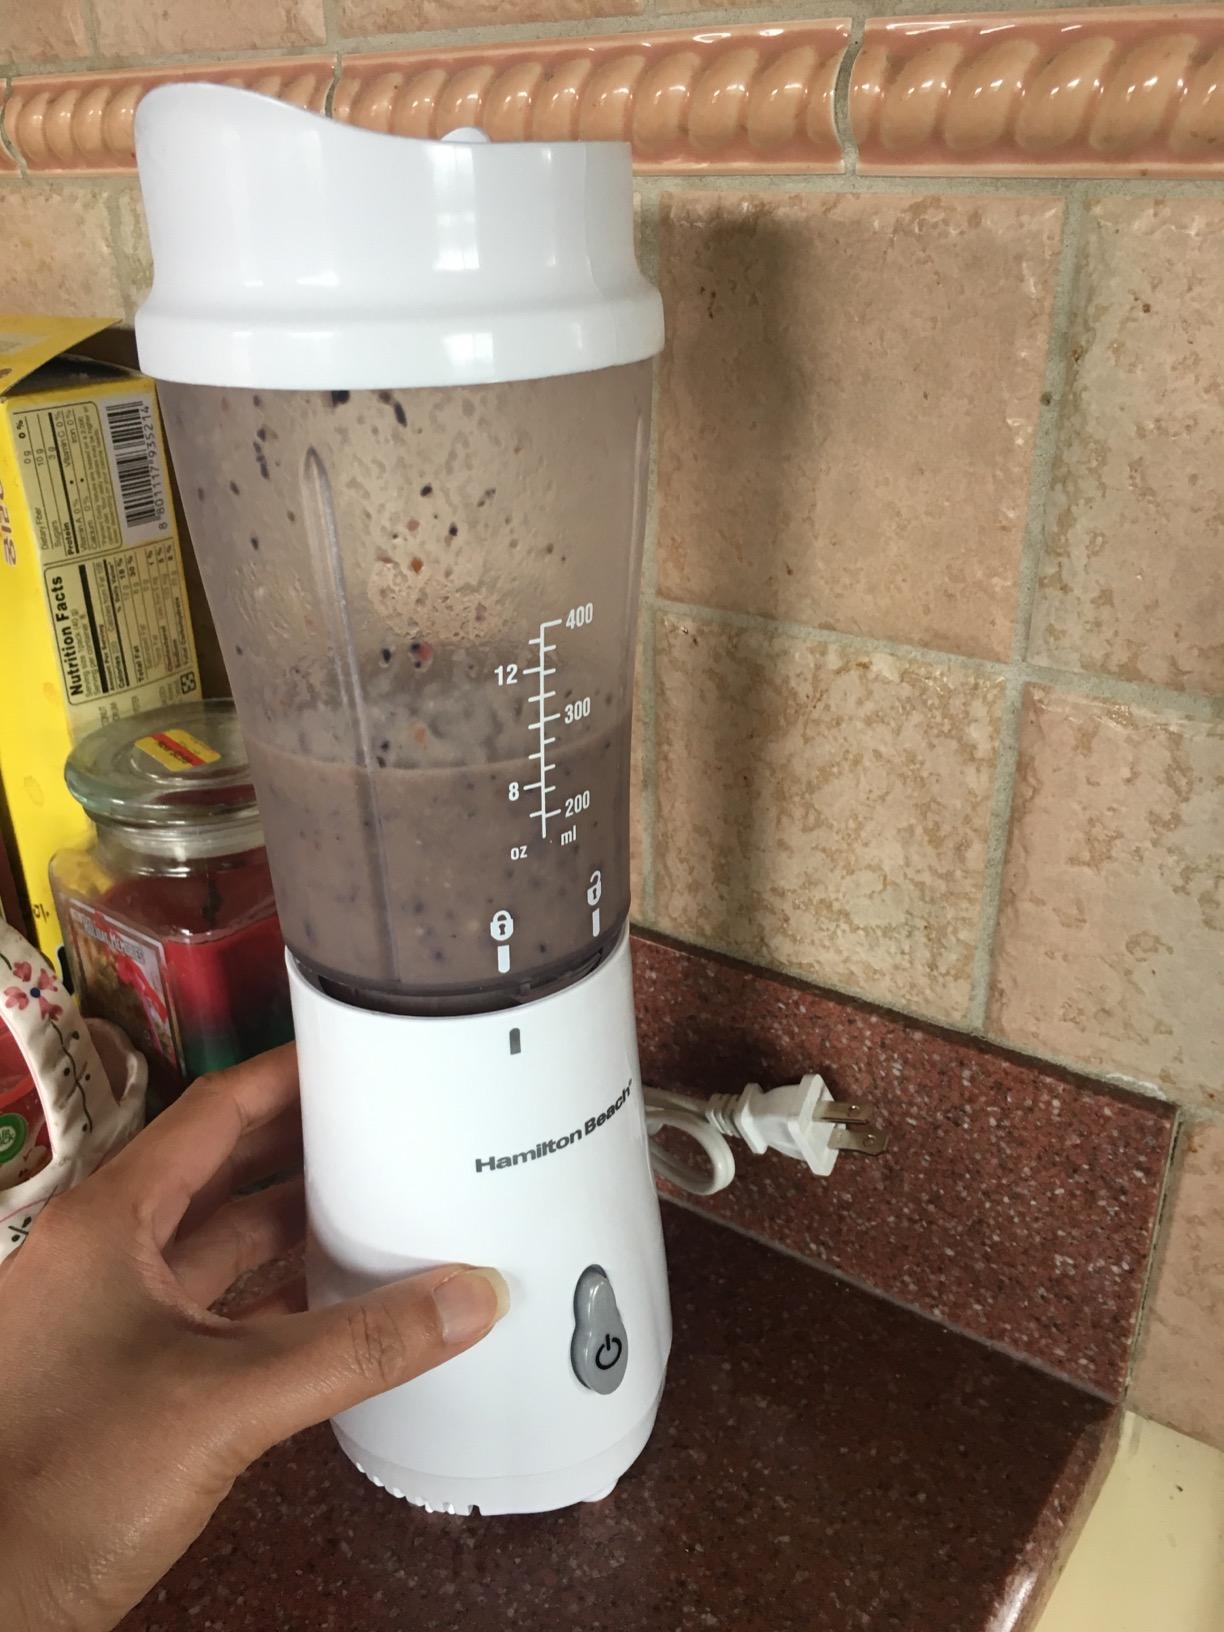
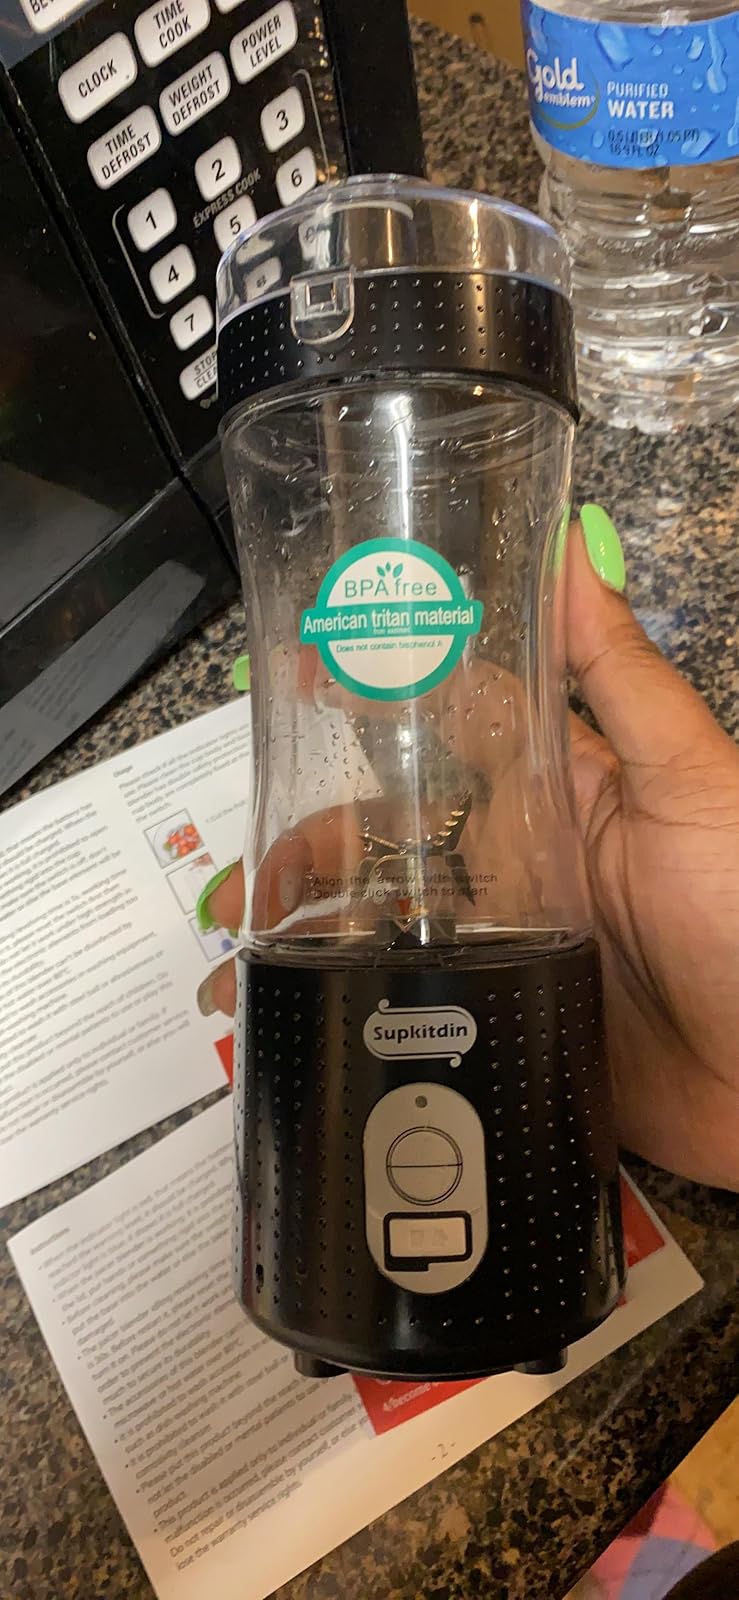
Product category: items_blender
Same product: no